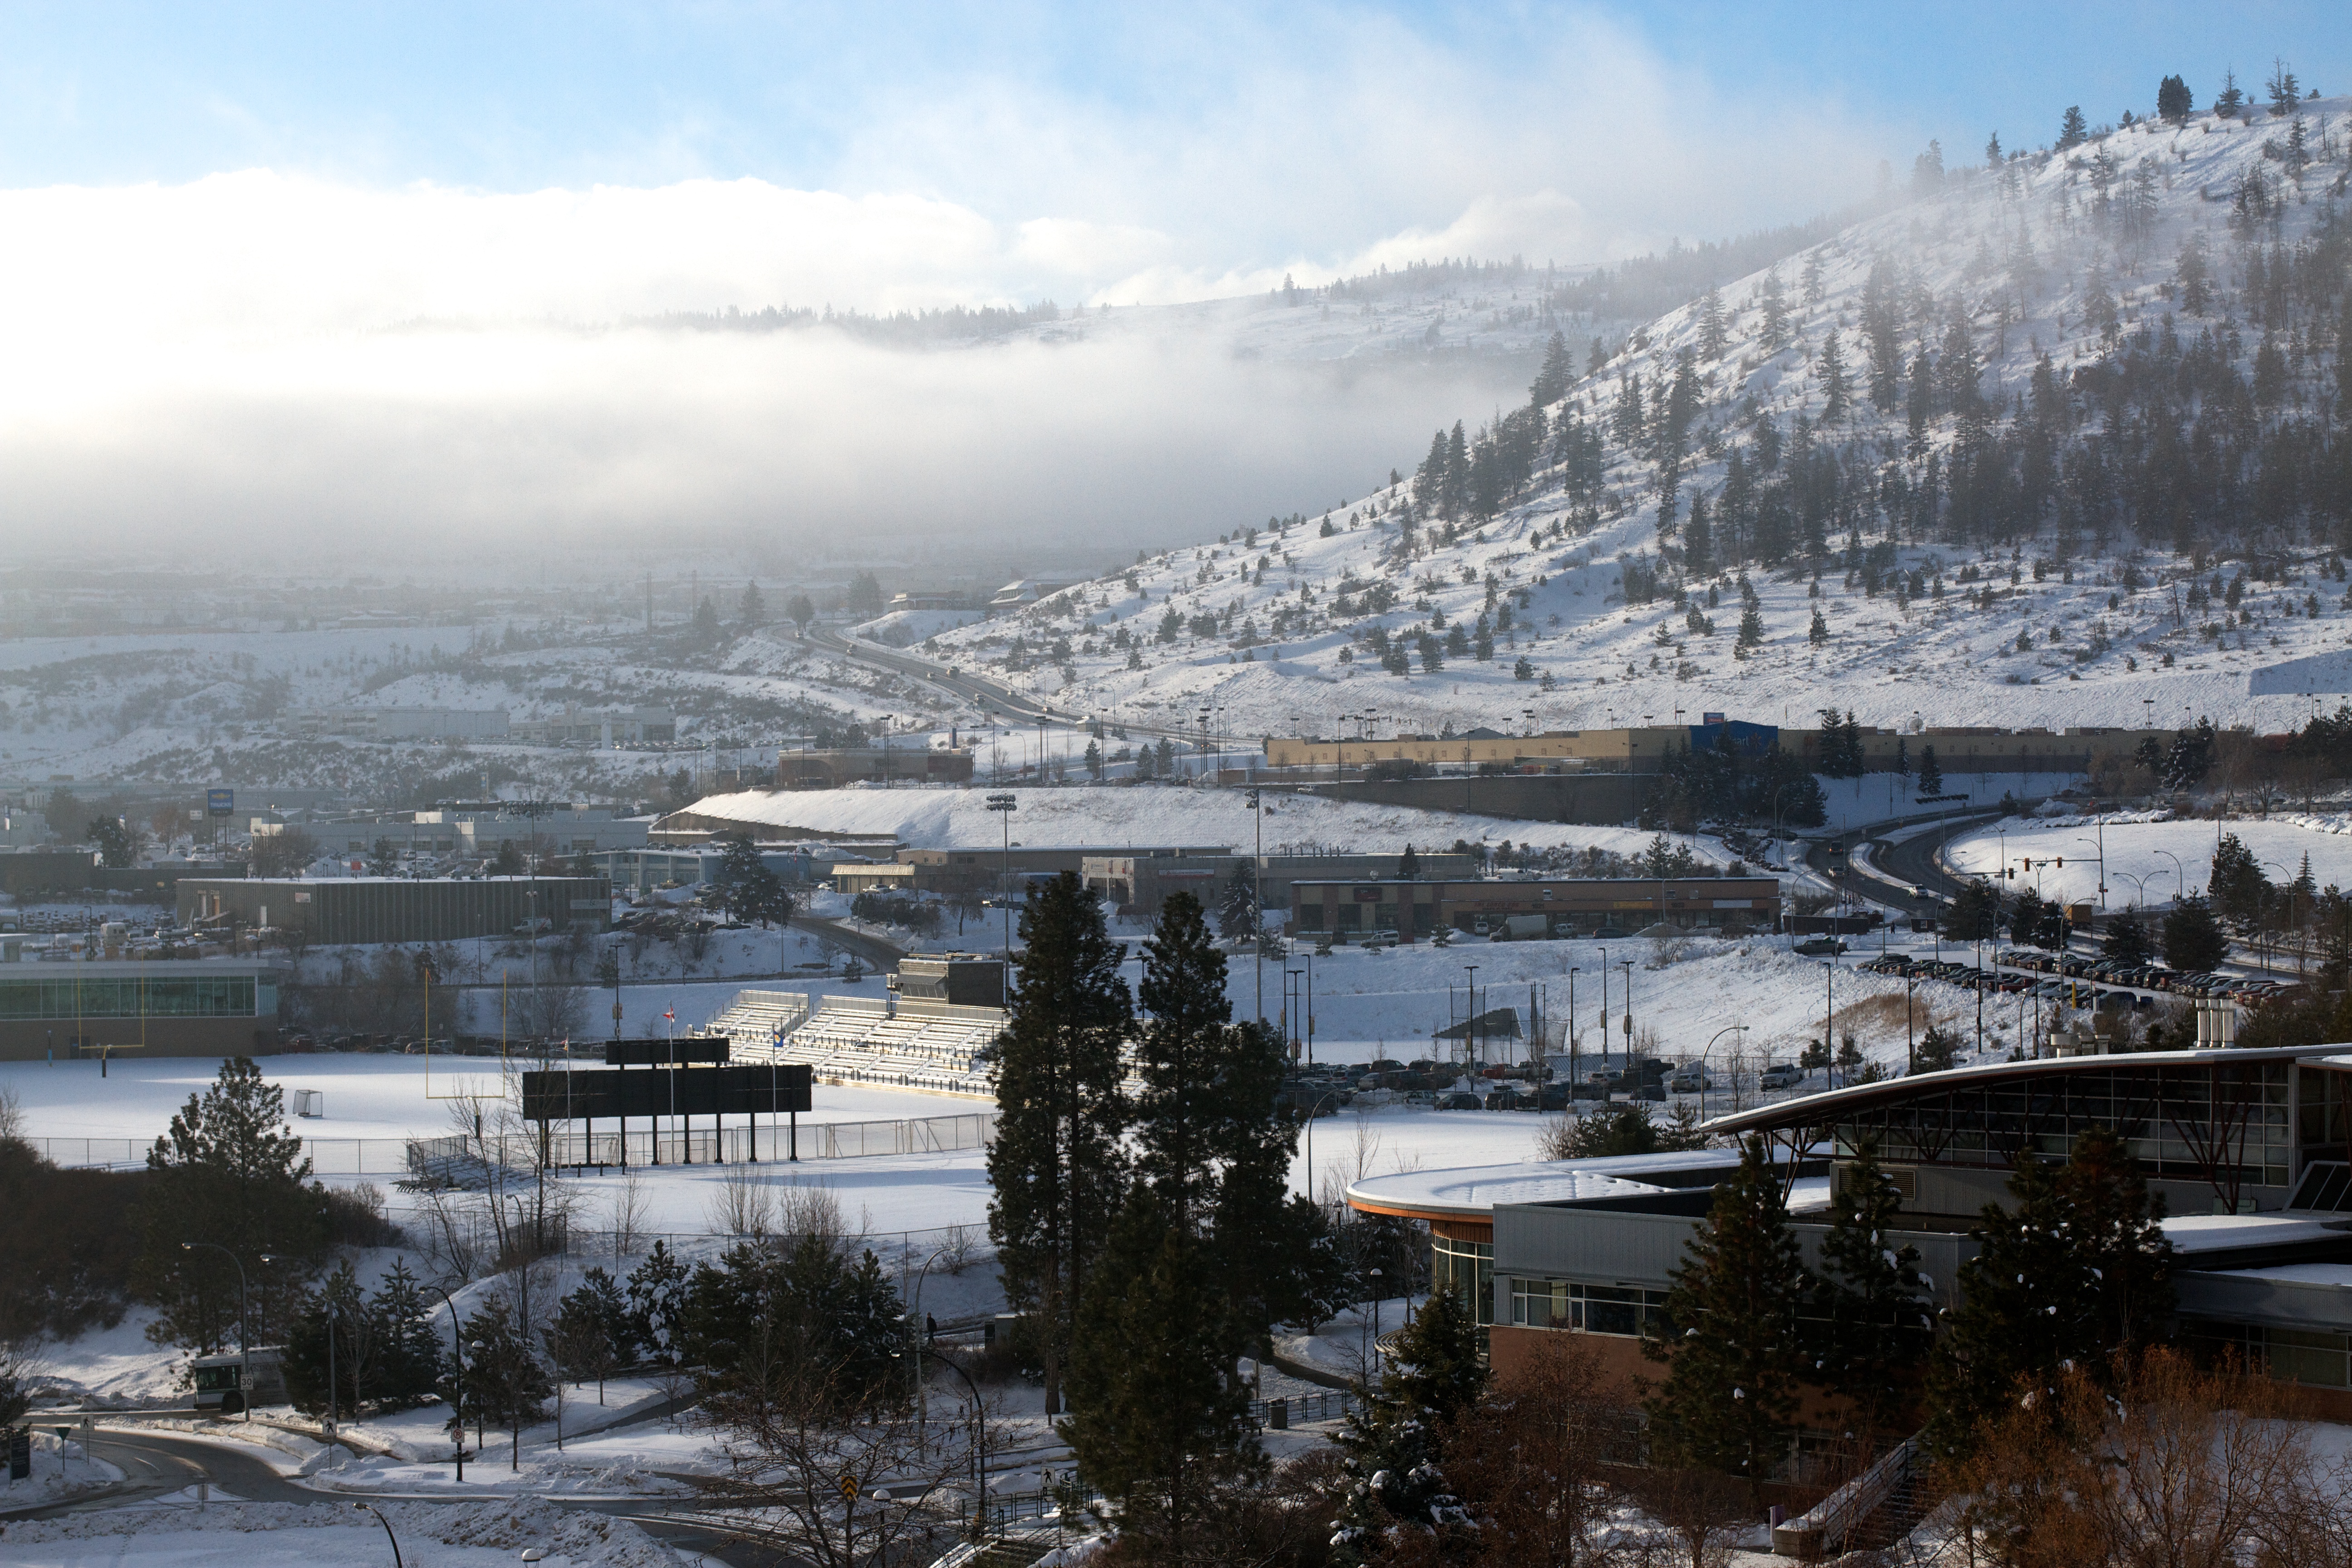
mountain, snow, winter, cloud, mountain range, ice, weather, season, resort, piste, freezing, geological phenomenon